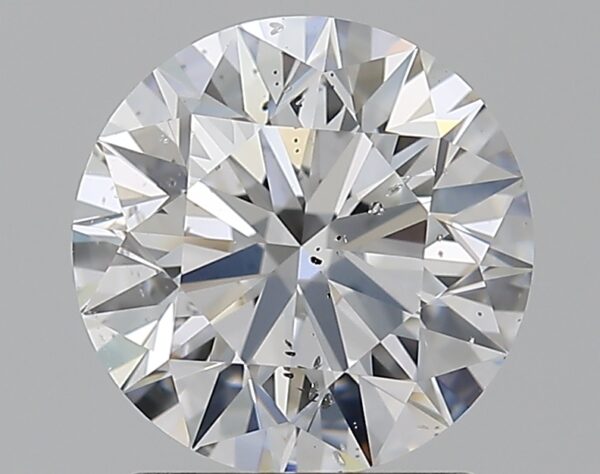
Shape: round
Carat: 1.51
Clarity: SI2
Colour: D
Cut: EX
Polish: EX
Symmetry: EX
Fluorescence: N
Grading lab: GIA
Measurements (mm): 7.31 x 7.34 x 4.57